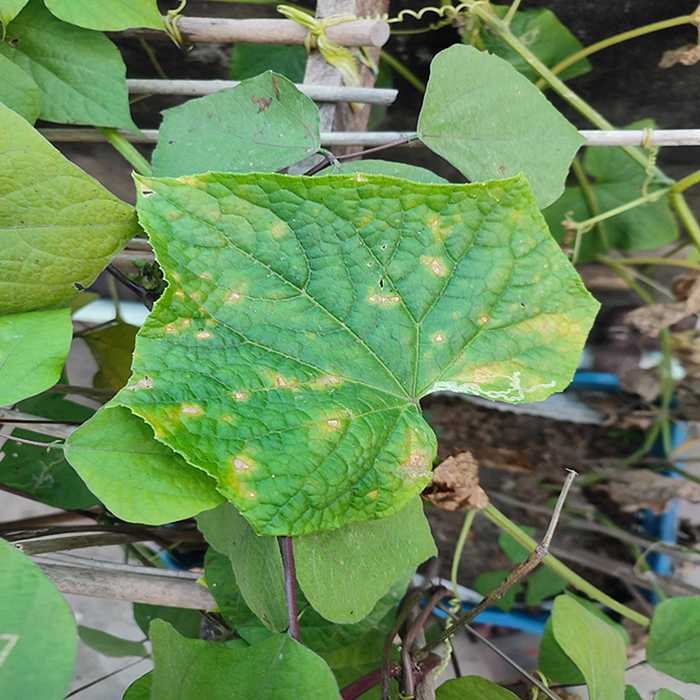
Plant: Cucumber
Label: Downy mildew